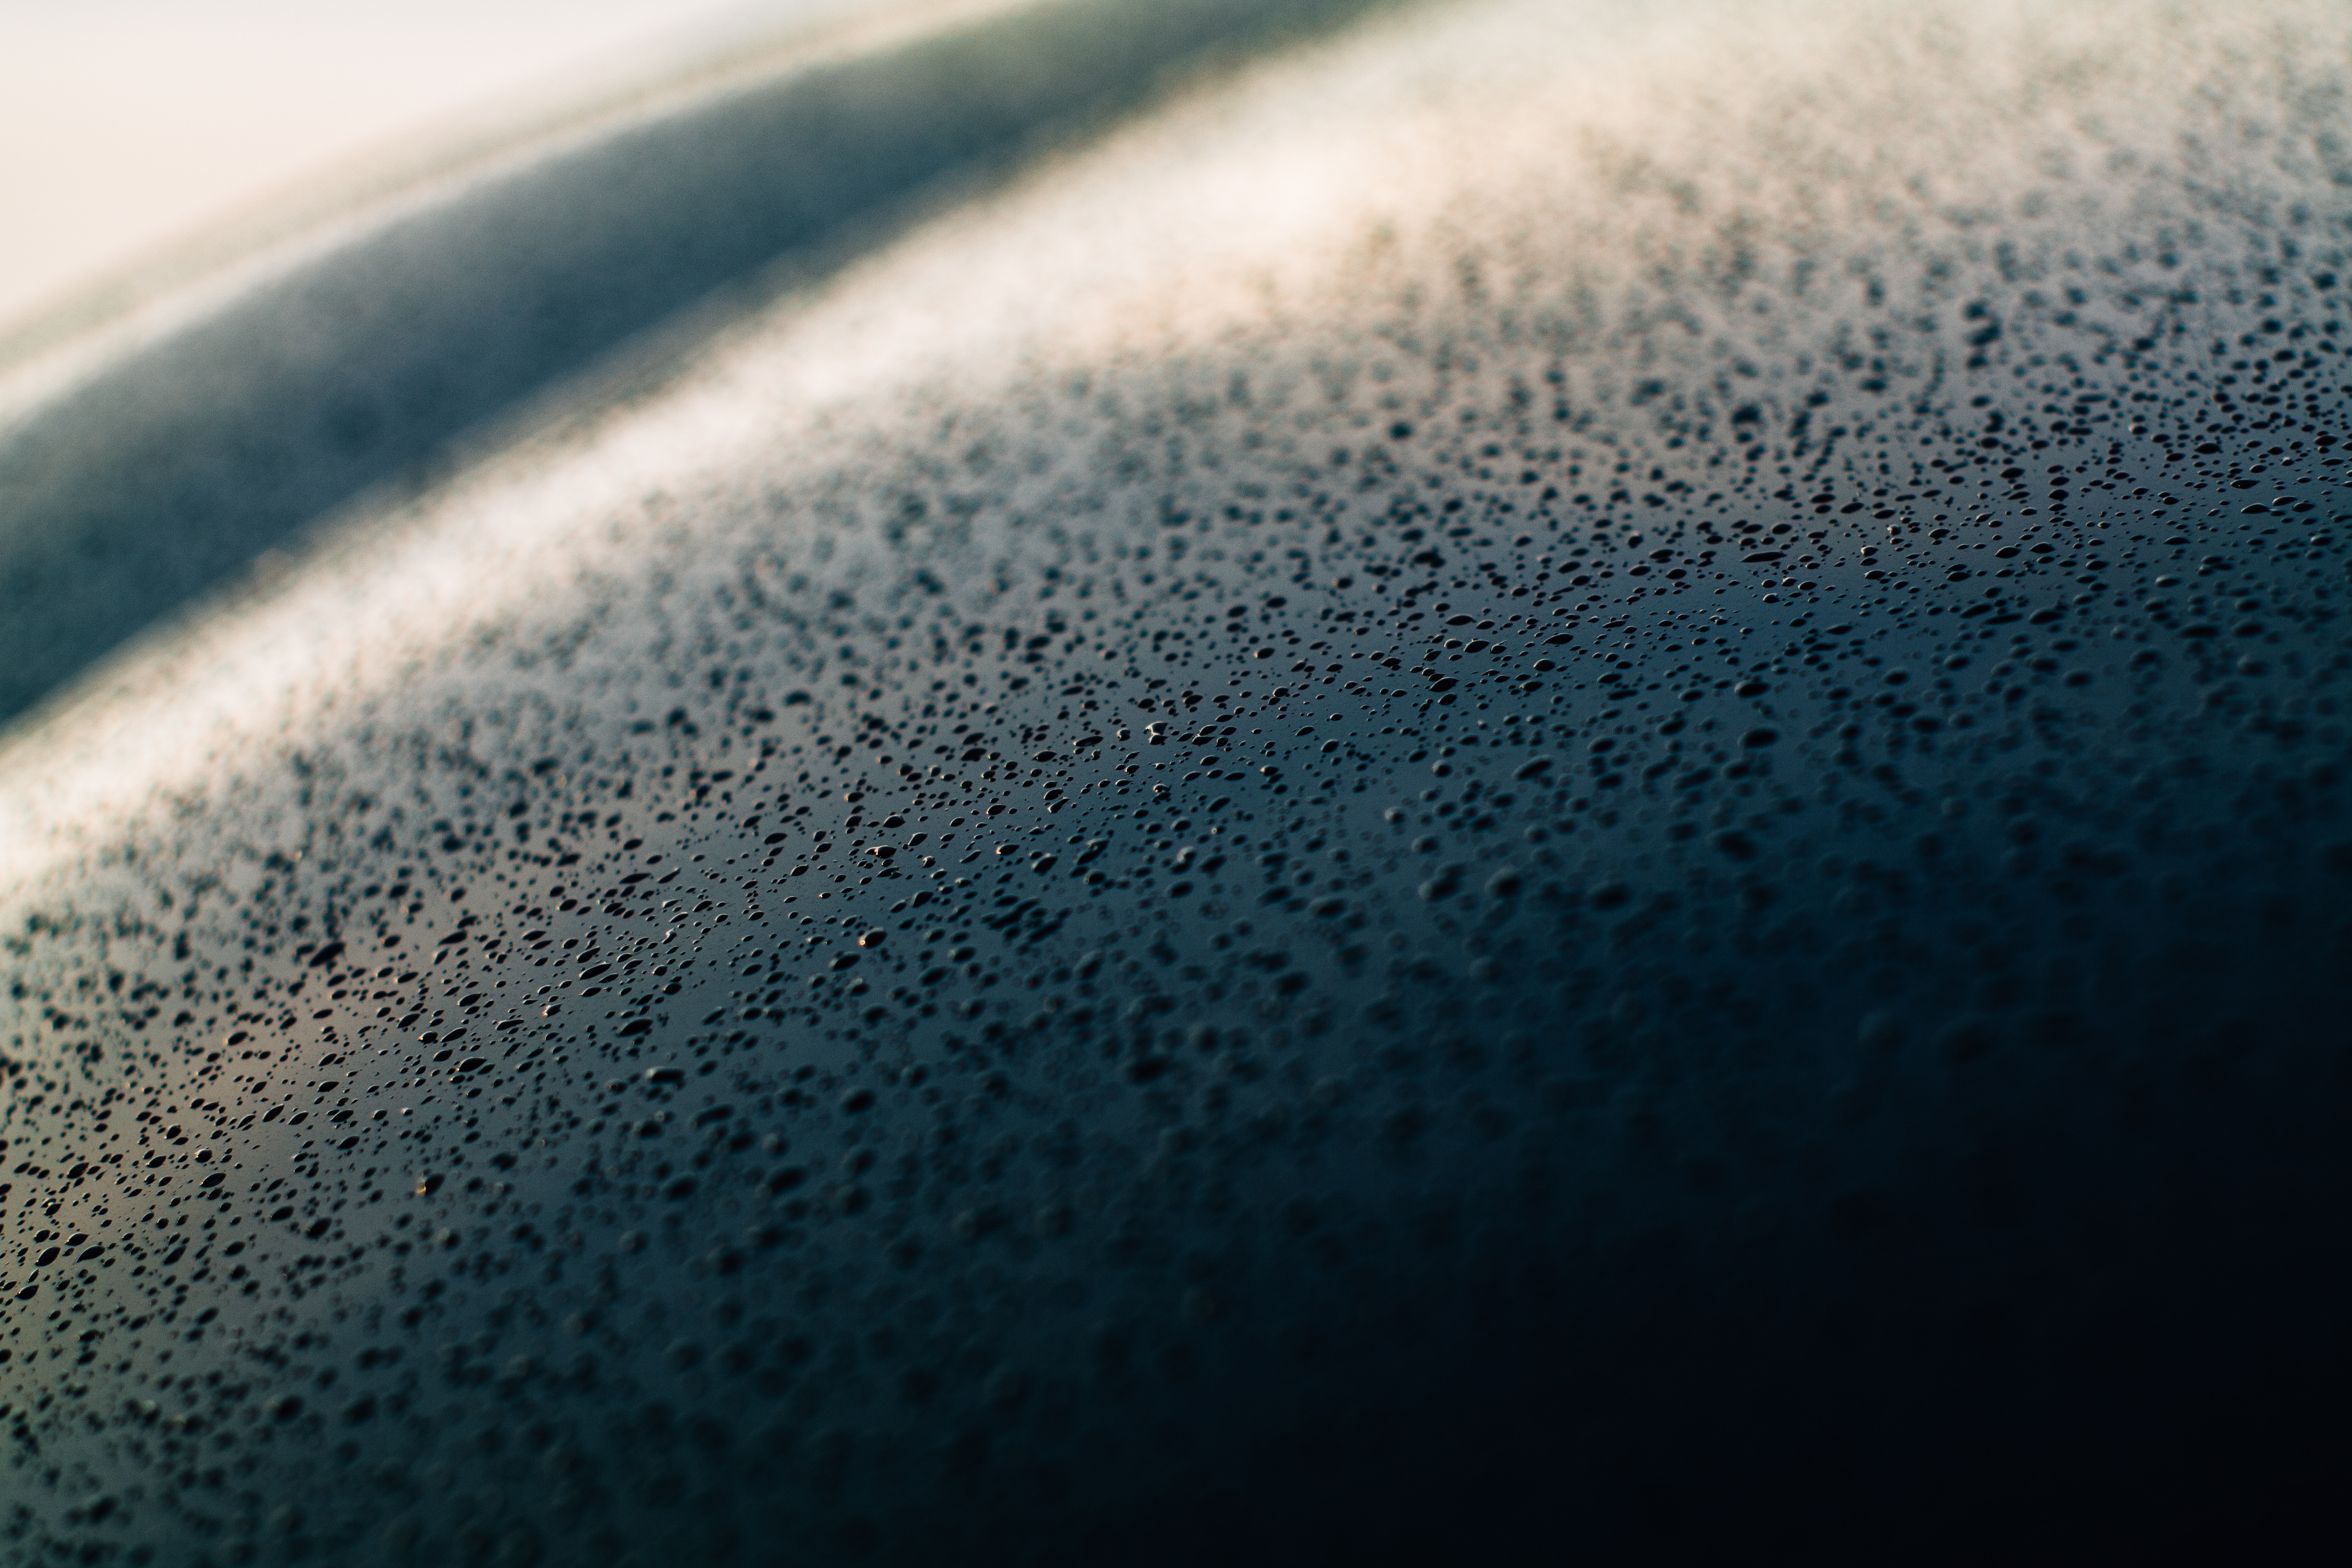
drop, light, photography, sunlight, texture, leaf, wave, line, green, reflection, color, darkness, blue, monochrome, circle, close up, macro photography